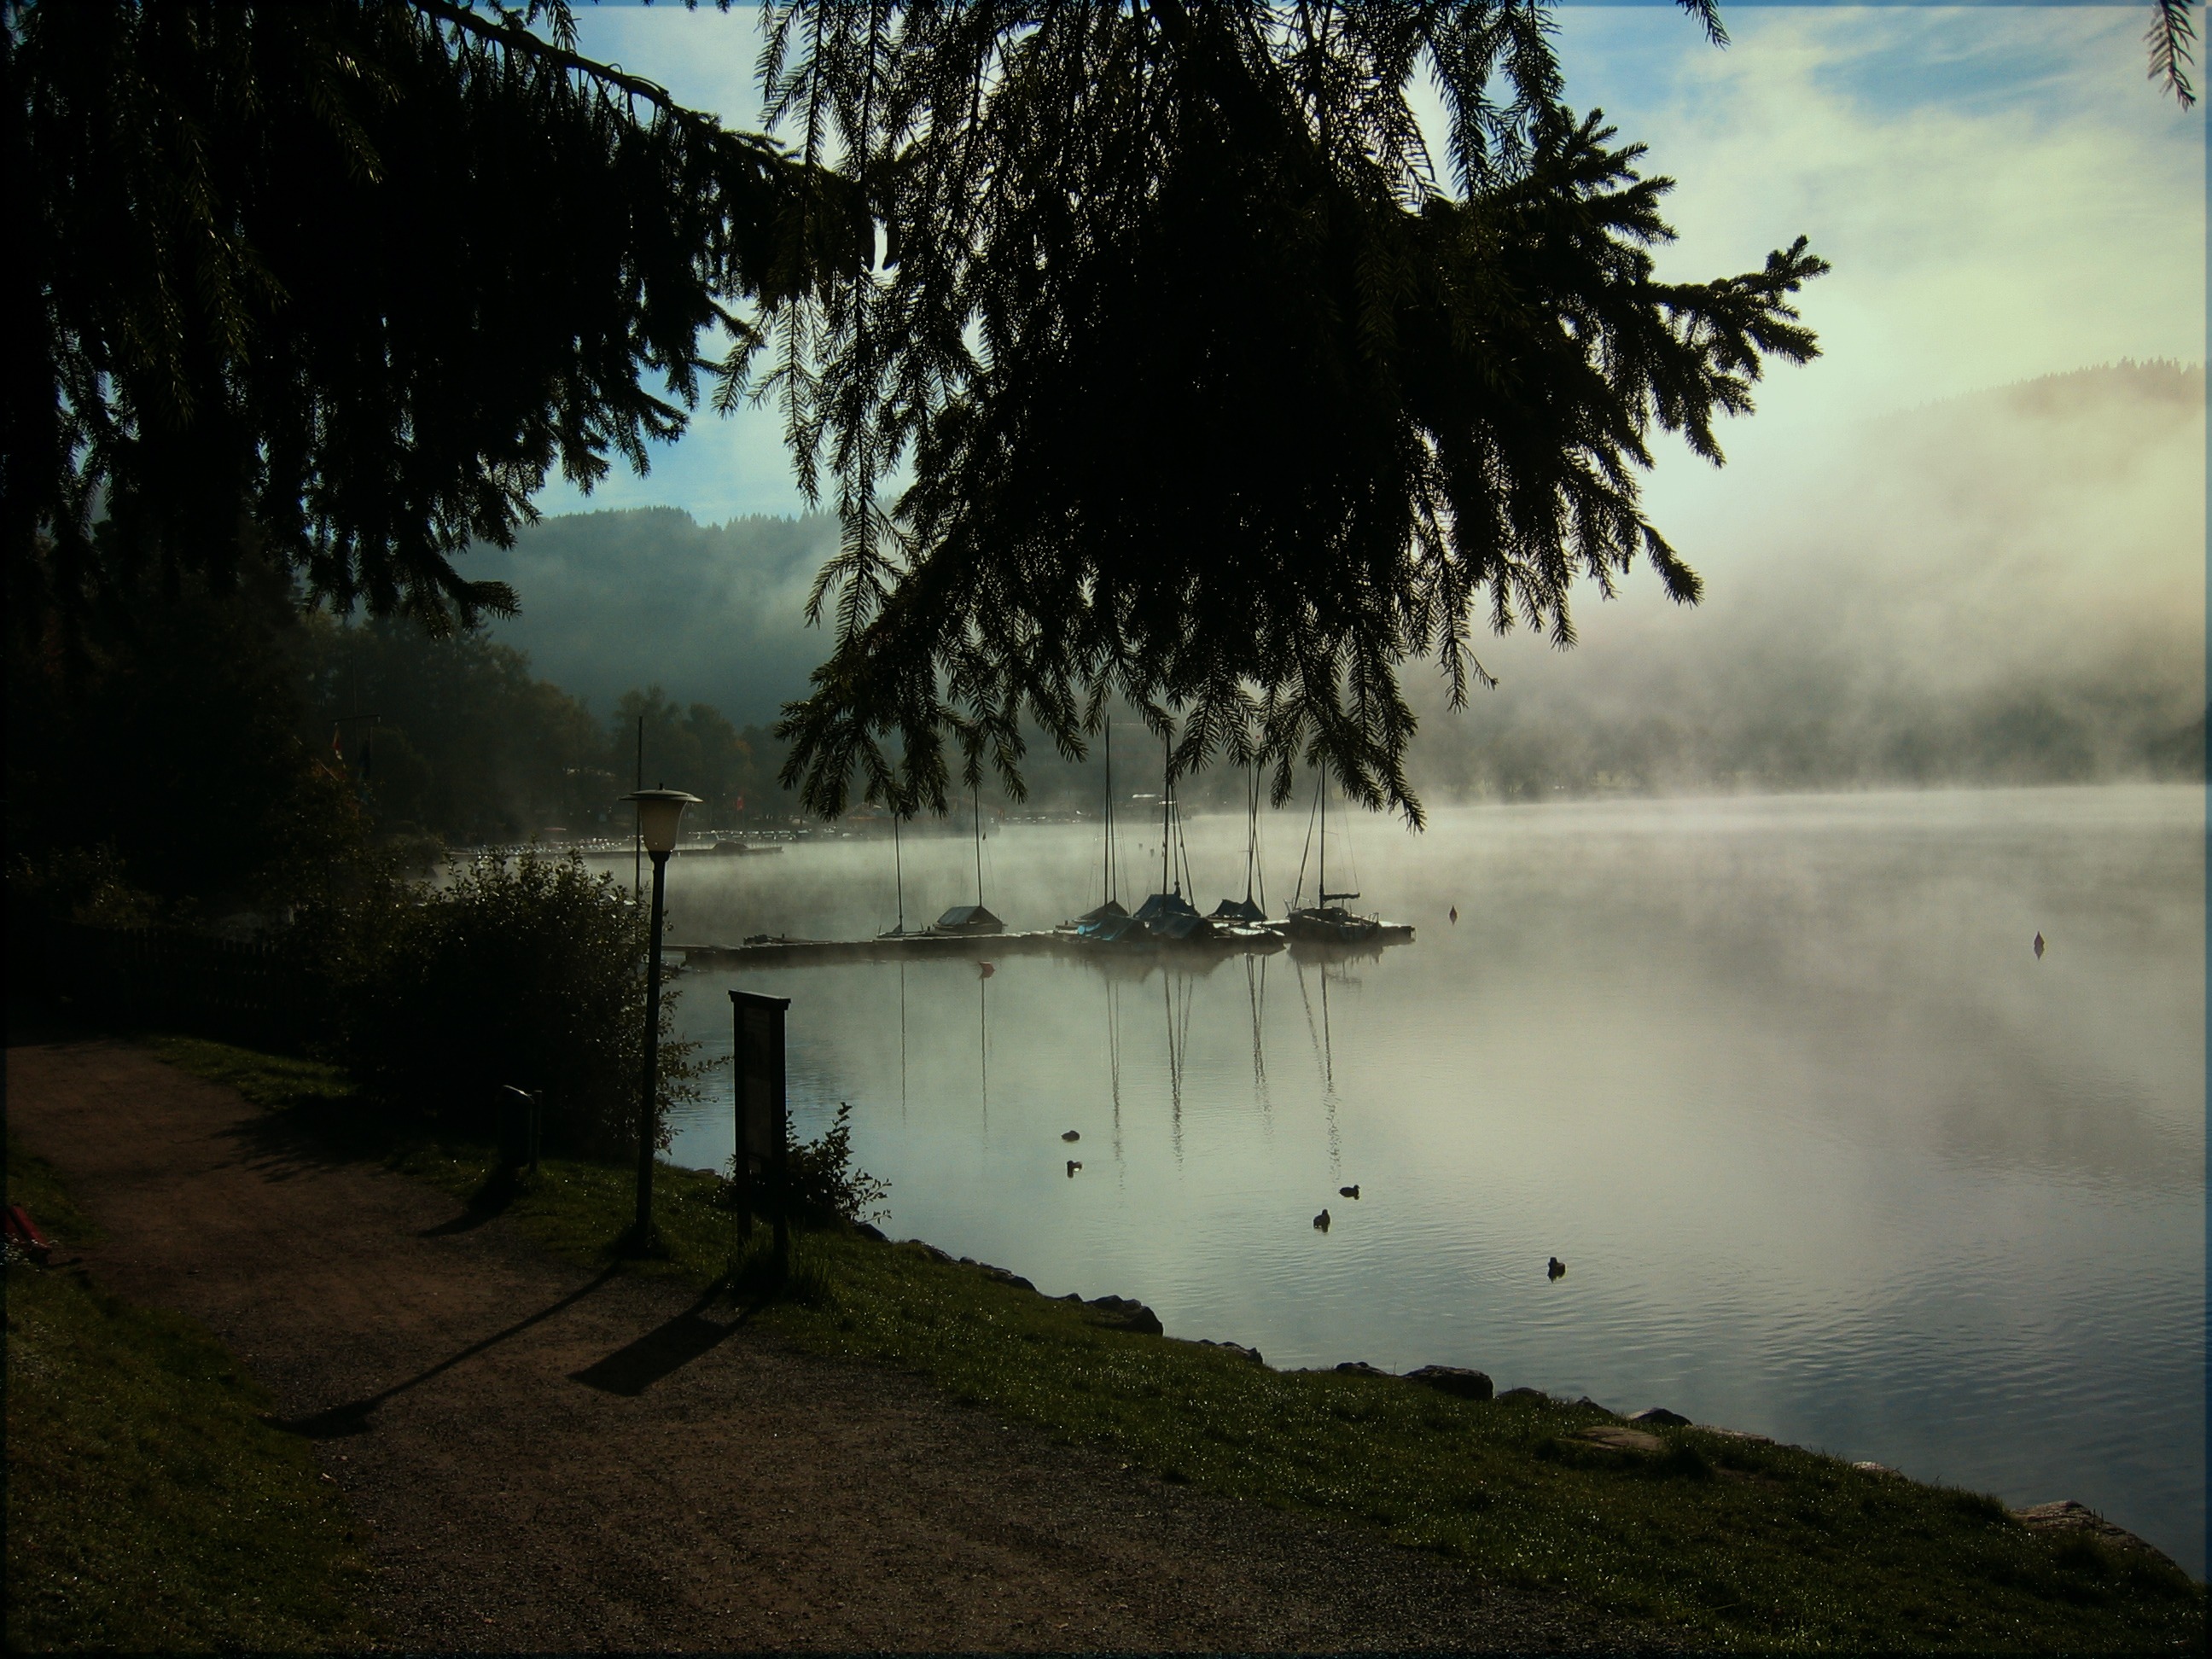
landscape, tree, water, nature, forest, grass, cloud, fog, sunrise, sunset, mist, sunlight, morning, leaf, lake, dawn, atmosphere, river, dusk, evening, reflection, autumn, darkness, autumn mood, wetland, germany, habitat, away, black forest, rural area, titisee, atmospheric phenomenon, woody plant